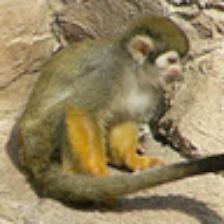
Label: NonHuman